Carved lacquer

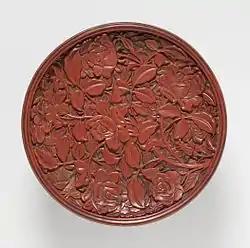
Dish with roses, Yuan dynasty, 16 cm across

The style of carving into thick lacquer used later is first seen in the Southern Song (1127–1279), following the development of techniques for making very thick lacquer. There is some evidence from literary sources that it had existed in the late Tang. At first the style of decoration used is known as "guri" from the Japanese word for the ring-pommel of a sword, where the same motifs were used in metal, and is often called the "Sword-Pommel pattern" in English. This style uses a family of repeated two-branched scrolling shapes cut with a rounded profile at the surface, but below that a "V" section through layers of lacquer in different colours (black, red and yellow, and later green), giving a "marbled" effect from the contrasted colours; this technique is called "tìxī" in Chinese. This style continued to be used up to the Ming dynasty, especially on small boxes and jars with covers, though after the Song only red was often used, and the motifs were often carved with wider flat spaces at the bottom level to be exposed.